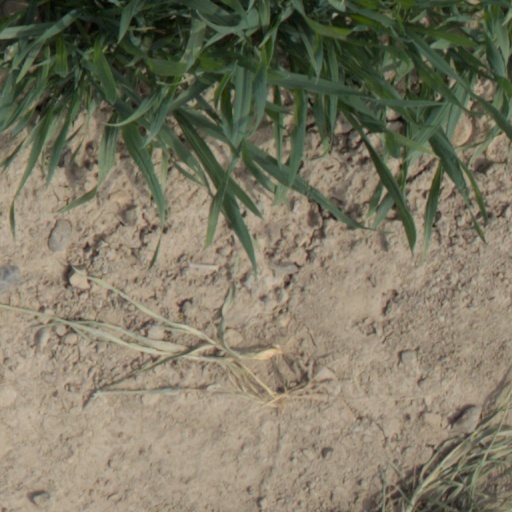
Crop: wheat